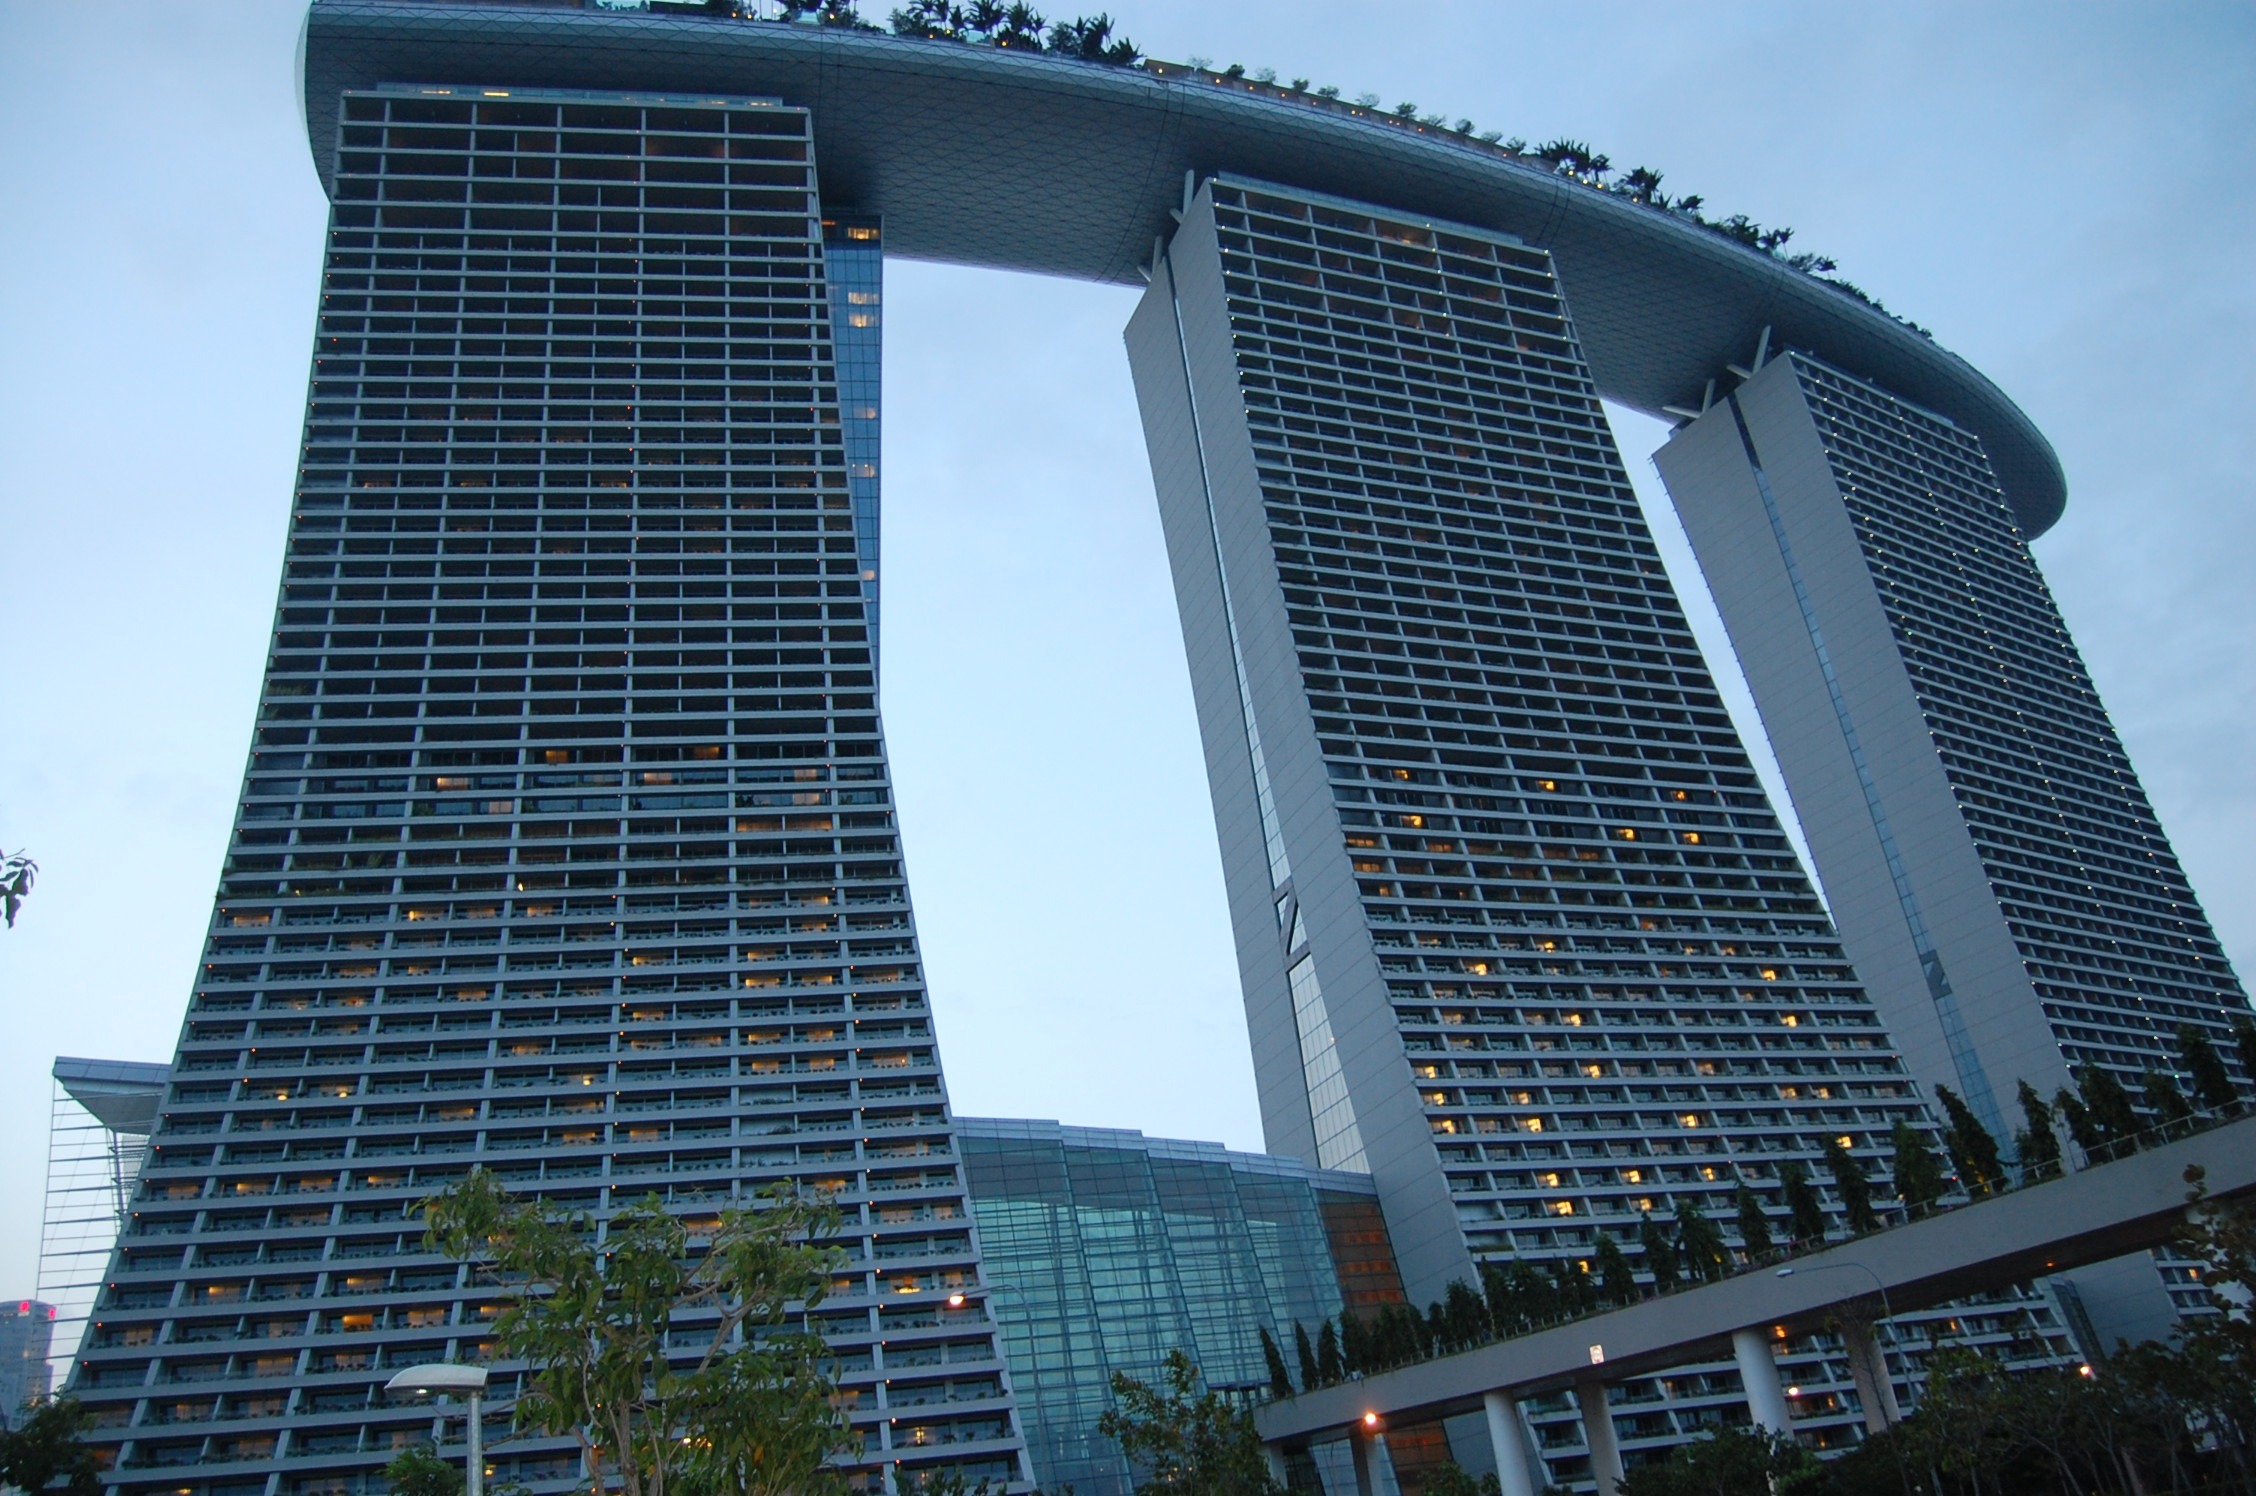
architecture, skyline, building, city, skyscraper, cityscape, downtown, travel, tower, landmark, facade, tower block, hotel, singapore, headquarters, metropolis, condominium, marina bay, marina bay sands, urban area, residential area, human settlement, metropolitan area, singapore landmark